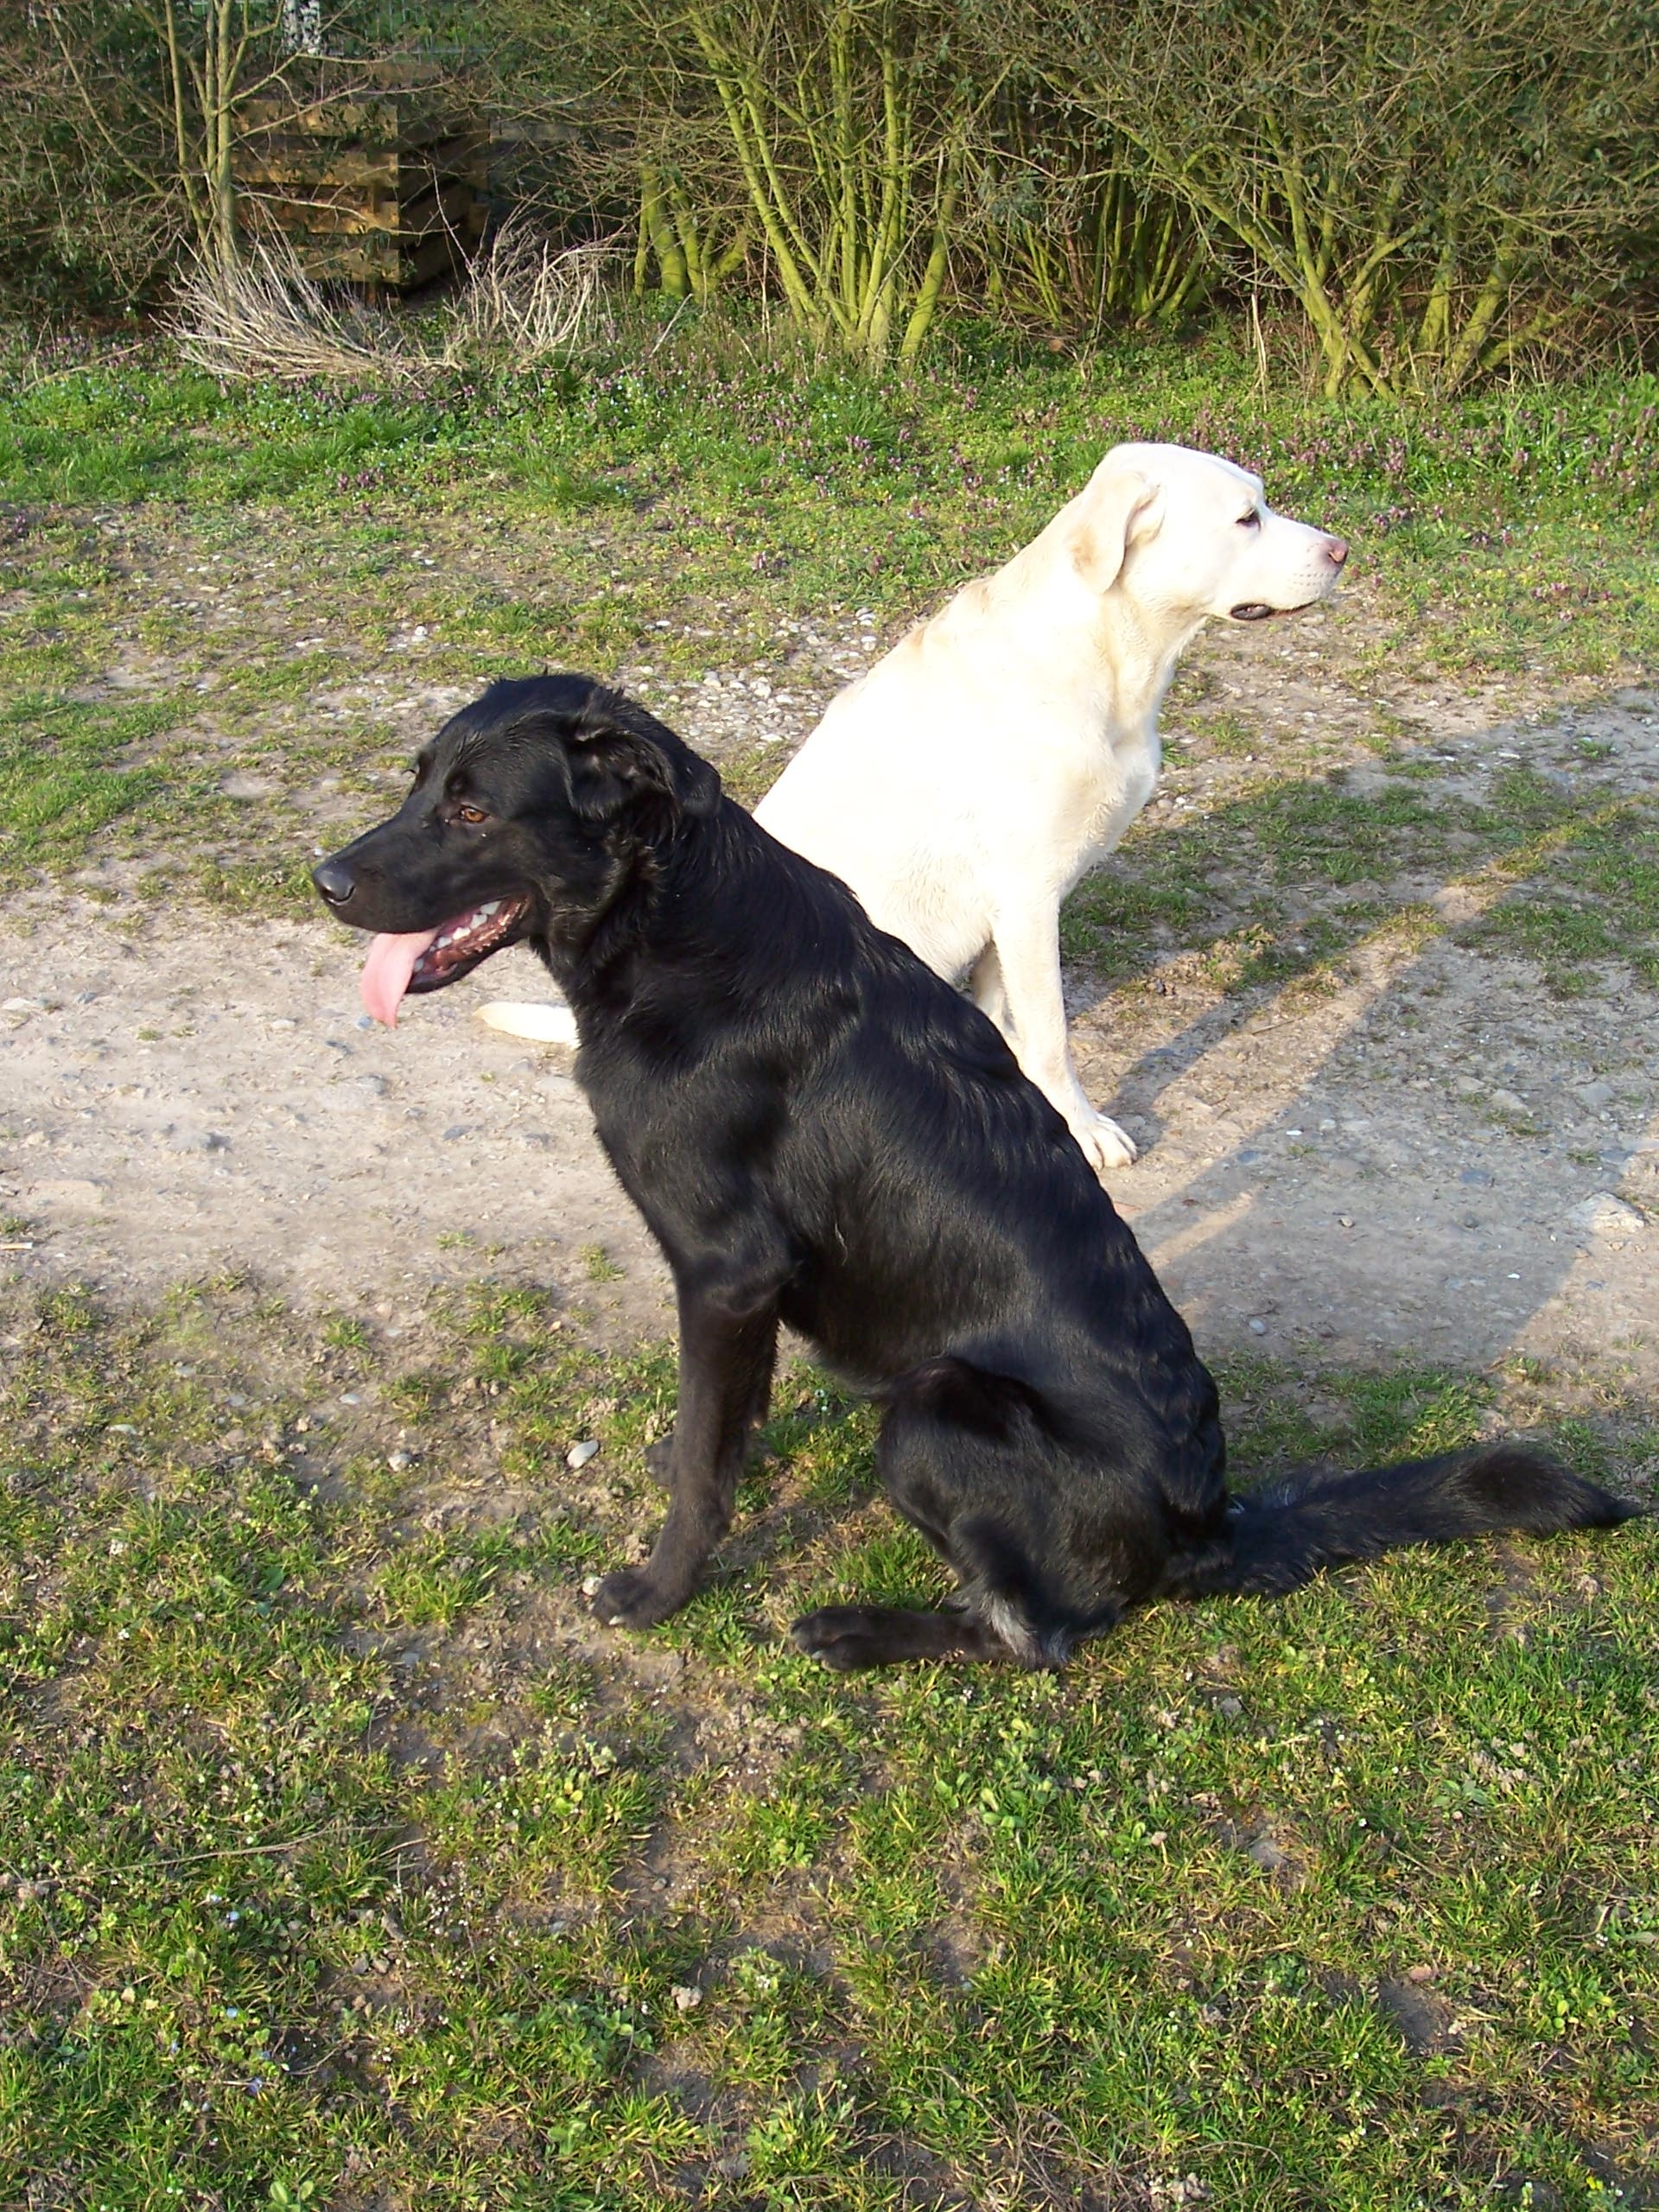
white, dog, mammal, black, dogs, vertebrate, labrador retriever, dog breed, retriever, dog like mammal